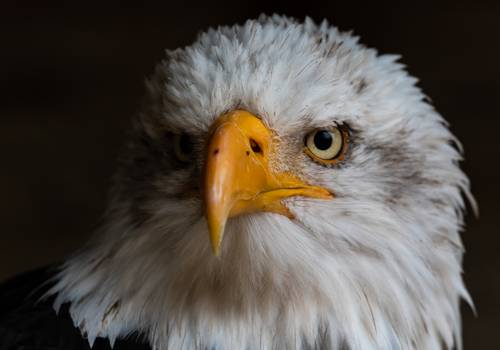
Label: No Watermark